2020 Overwatch League Grand Finals

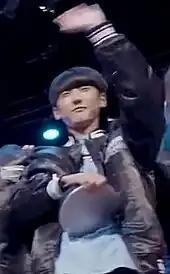
Dynasty damage player Profit.

The Dynasty entered the league in 2018 as one of the twelve founding franchises. In the offseason preceding the 2020 season, the team made many organization changes, including parting ways with head coach Kim "KDG" Dong-gun and promoting assistant coach Park "changoon" Chang-geun to head coach. Seoul made many roster changes as well. Additions to the team included tank Hong "Gesture" Jae-hee, DPS Park "Profit" Joon-yeong, support Kim "Creative" Young-wan, and support Choi "Bdosin" Seung-tae, while departures included support Lee "Jecse" Seung-soo, support Lee "Highly" Sung-hyeok, support Ryu "ryujehong" Je-hong, and off-tank Kim "zunba" Joon-hyeok.